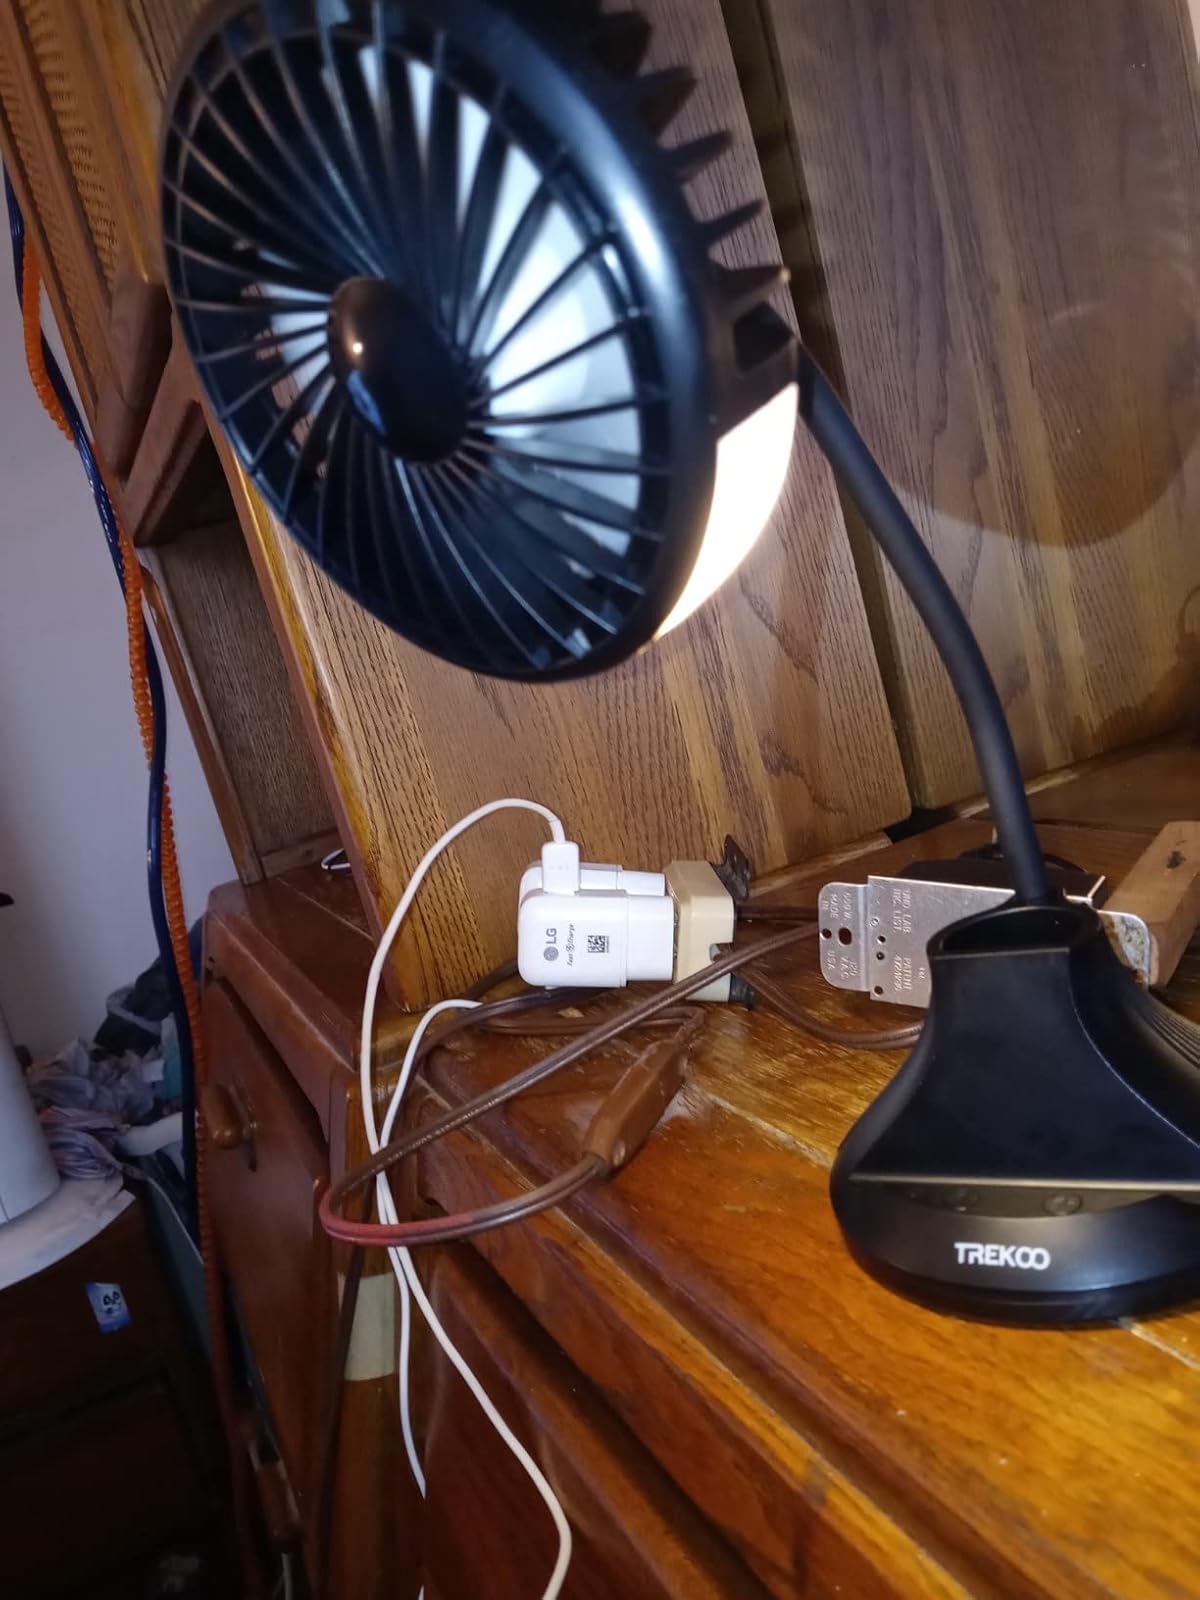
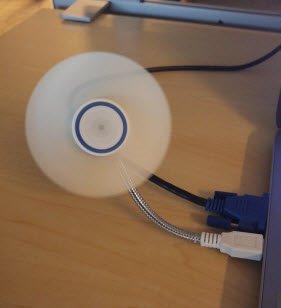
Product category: fan
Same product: no